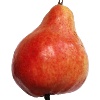
Label: Pear Red 1